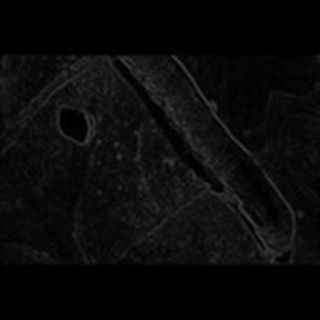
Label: cotton_army_worm